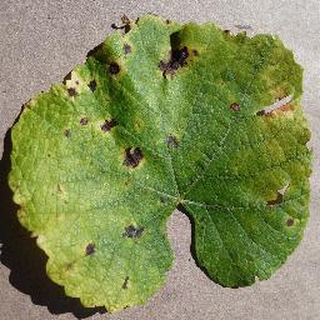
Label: grape_leaf_blight